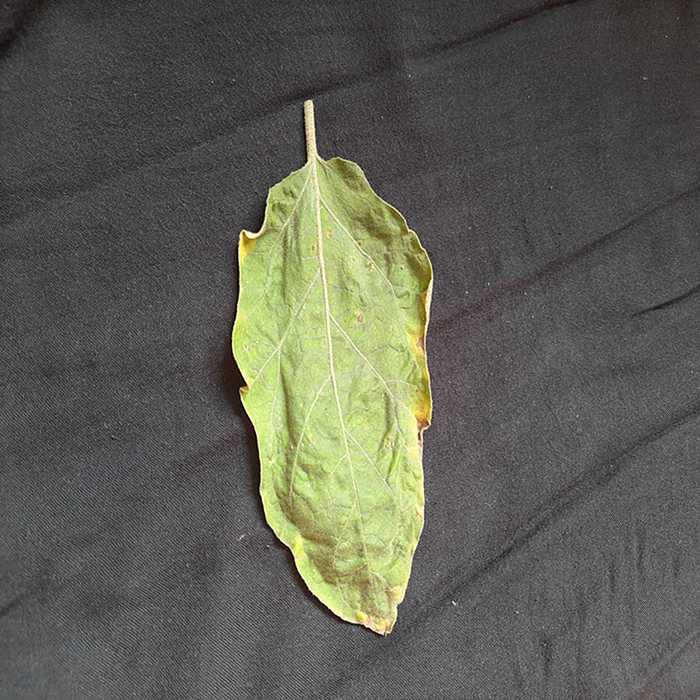
Plant: Eggplant
Label: Eggplant begomovirus